Kilwa Kisiwani

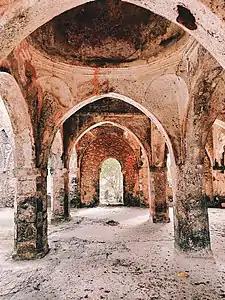
Great Mosque Kilwa Kisiwani, Kilwa Masoko Ward, Kilwa District, Lindi Region

At first, most of the focus was placed on the archaeology of Kilwa's ports and harbors, however, more and more emphasis is being placed on Kilwa's hinterlands. Ceramic artifacts are plentiful at the site and can be divided into two groups: regional and coastal. All of the ceramics with regional distribution were locally produced, but the area of distribution is limited. These unglazed ceramics were referred to as Kitchen Wares, though their uses were not necessarily just as cooking vessels. All of the varieties of locally produced pottery found in the region were also uncovered at the site of Kilwa itself.